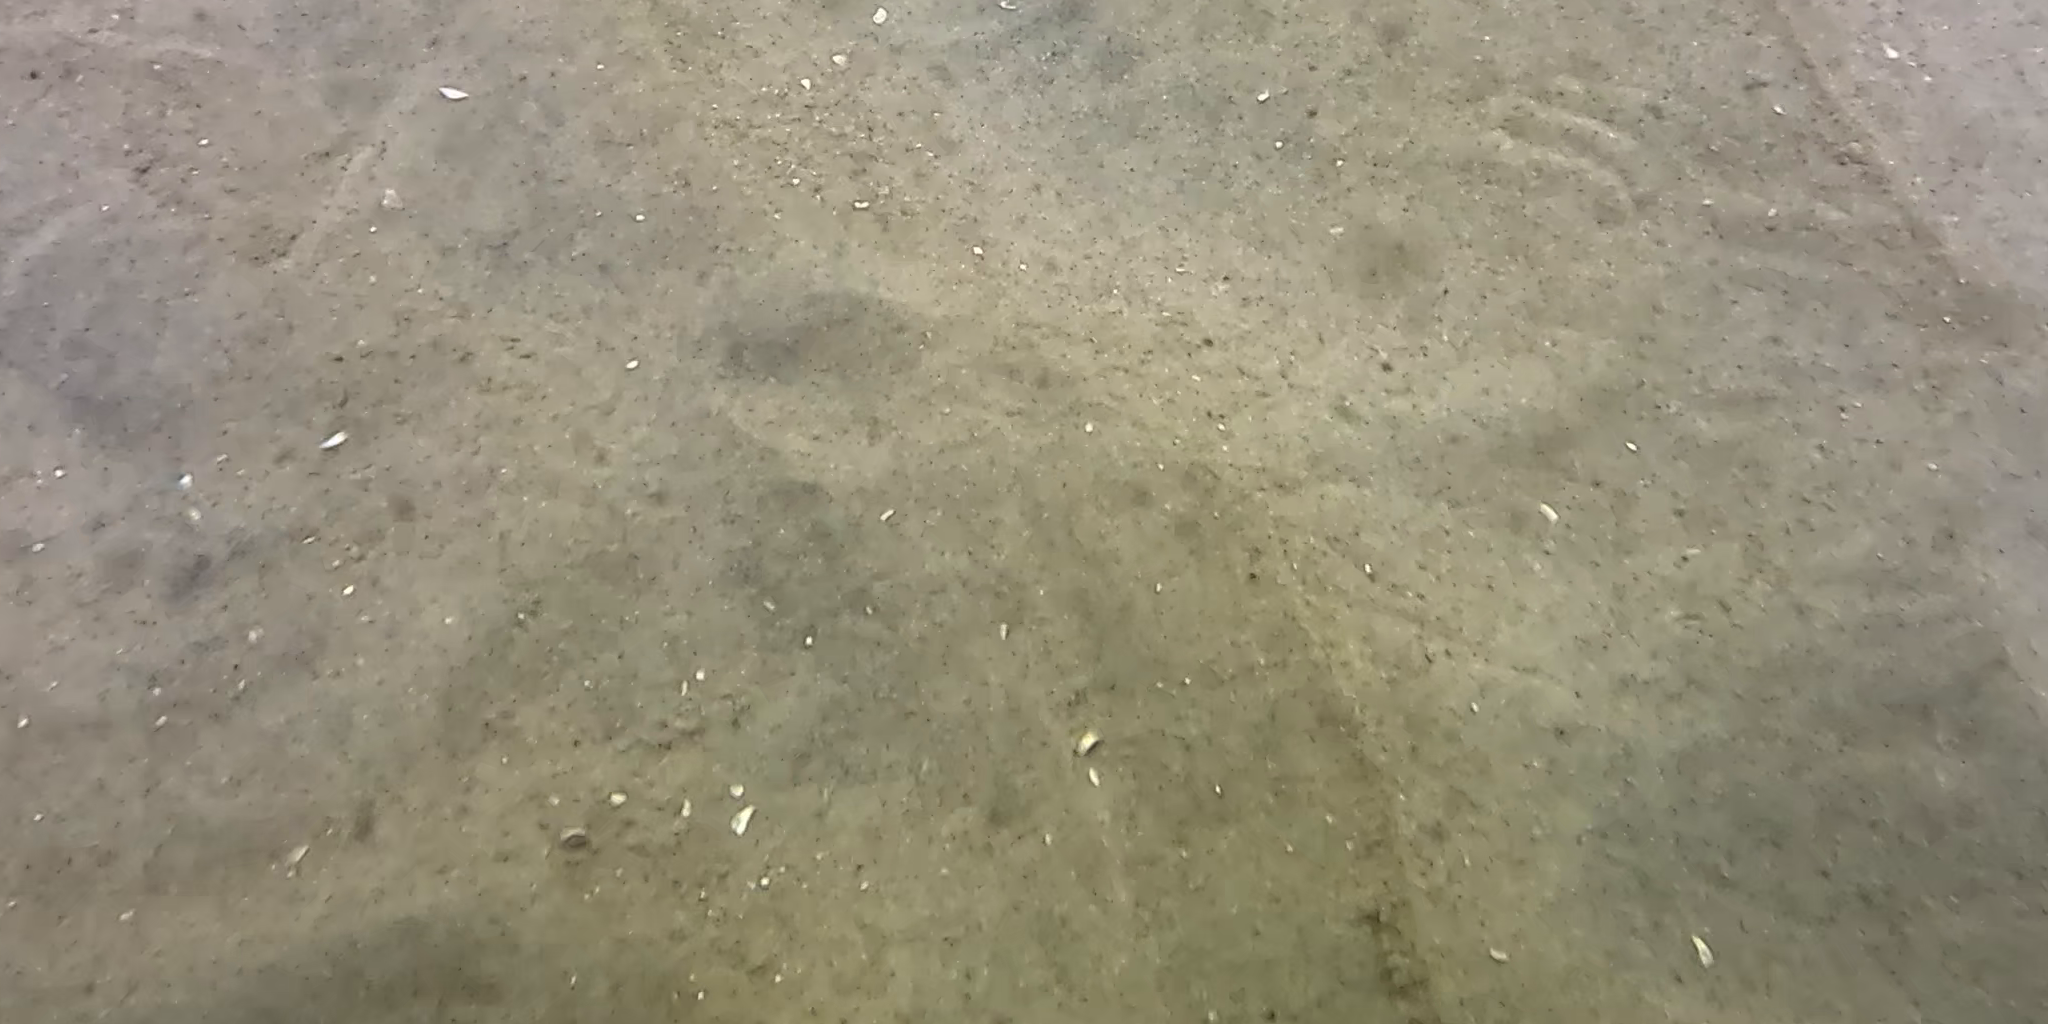
Seabed habitat: sand